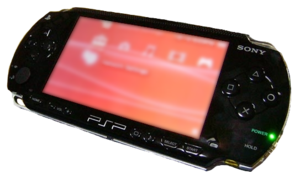
PlayStation Portable
PSP er en håndholdt spillekonsol udgivet af Sony Computer Entertainment Europe. Sonys første håndholdte konsol blev kun udgivet i Japan, mens PSP udgives over hele verden.